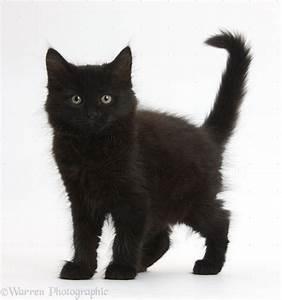
cat